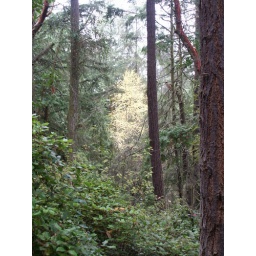
At Fort Warden State Park this lone golden tree stood out in the forest of pines.